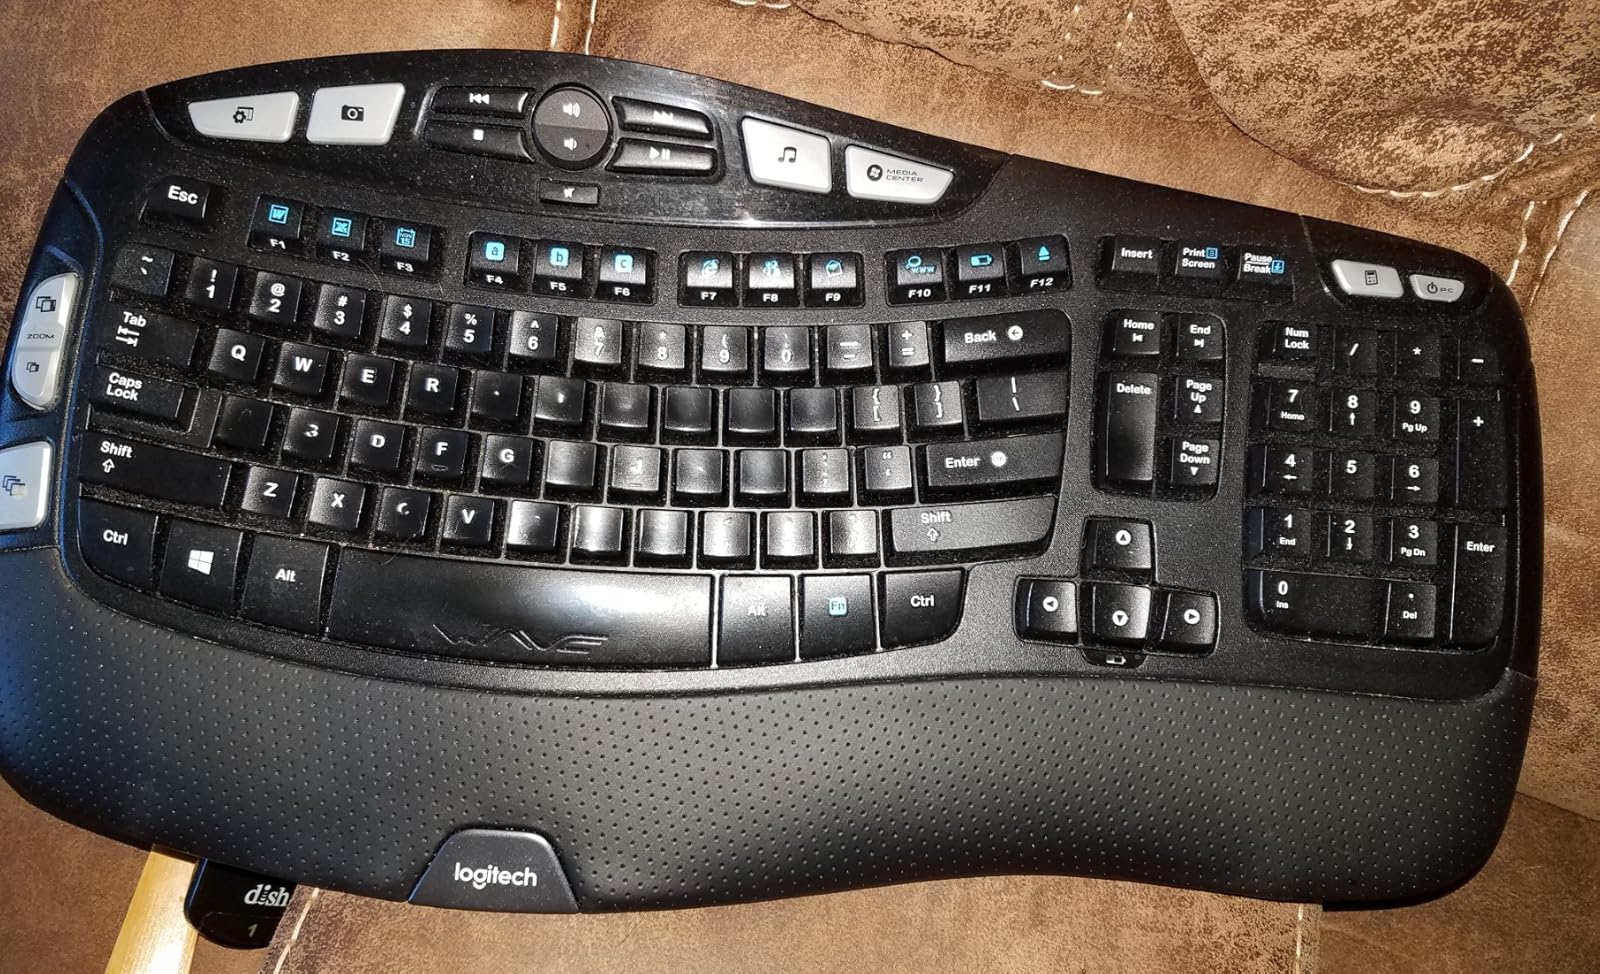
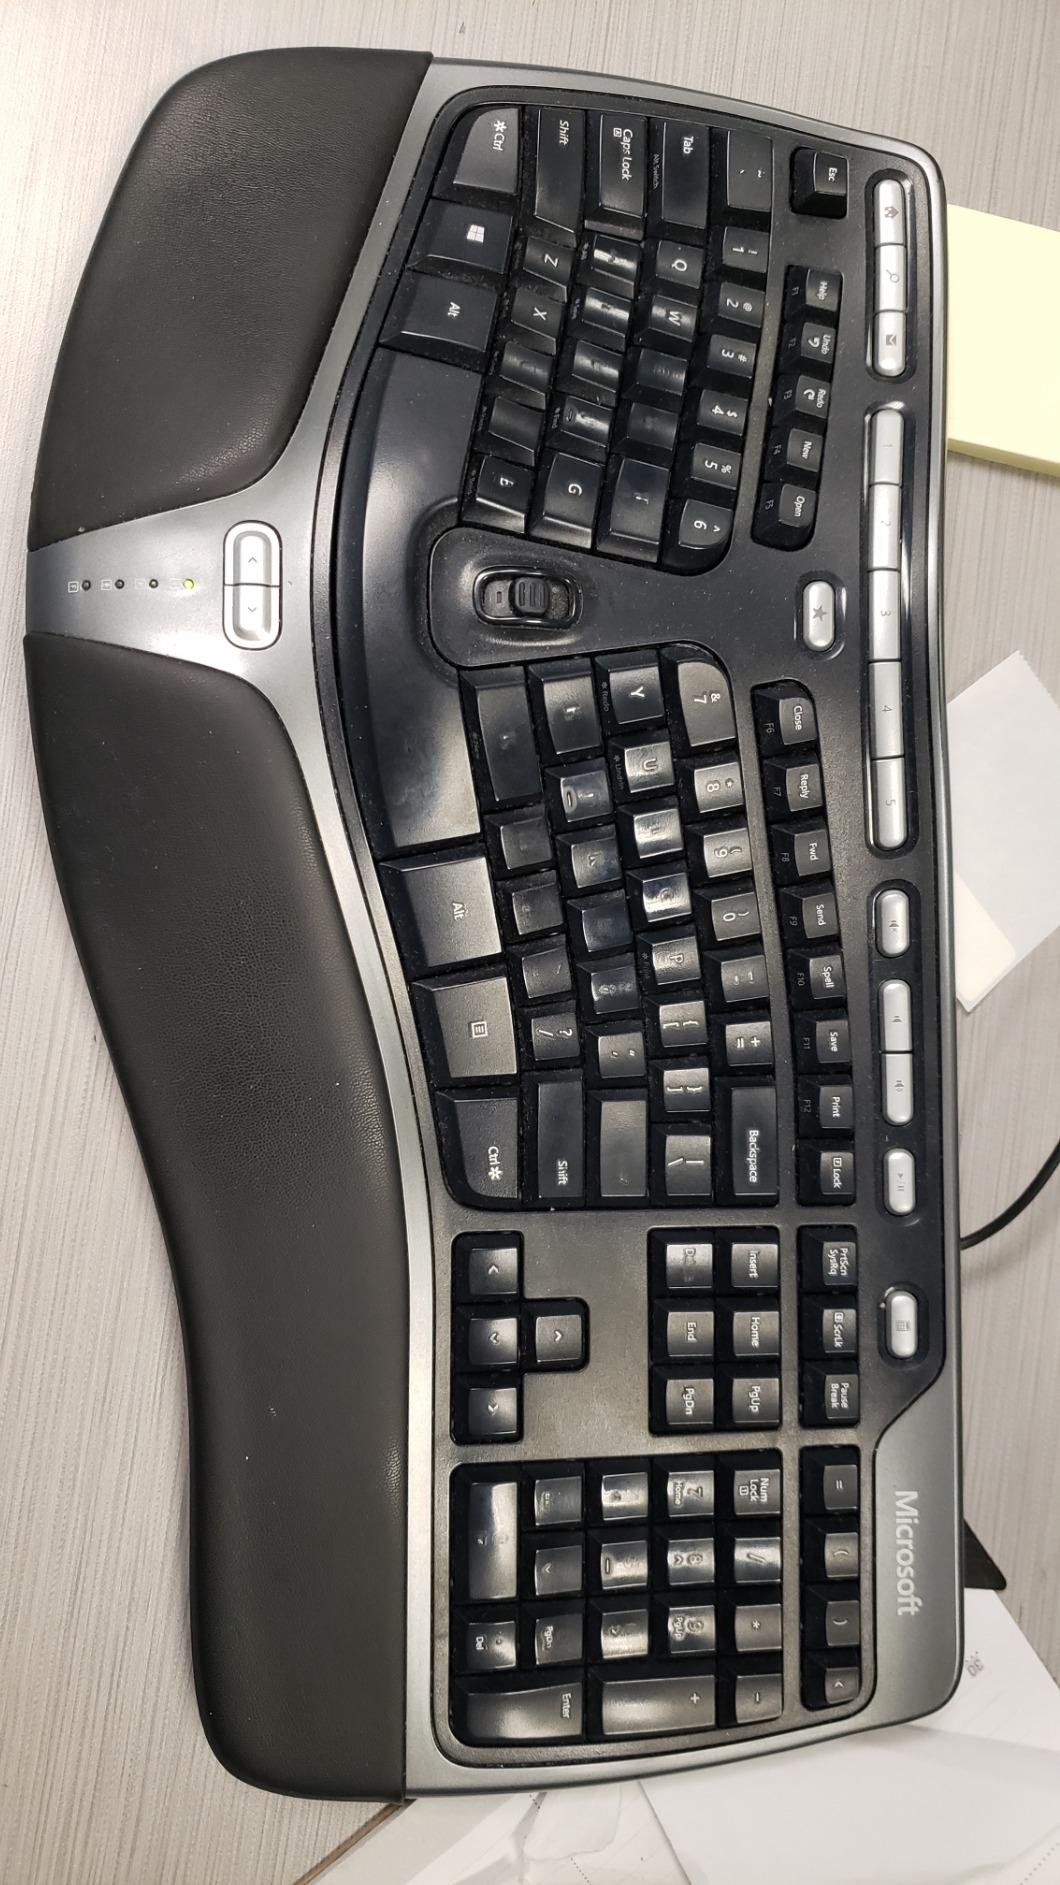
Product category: keyboard
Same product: no